Hastinapur

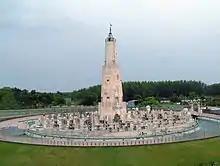
Jambudweep

Shri Ashtapad Teerth was built under the aegis of "Shri Hastinapur Jain Shwetambar Teerth Trust". It is a structure dedicated to first tirthankara Rishabhnath.